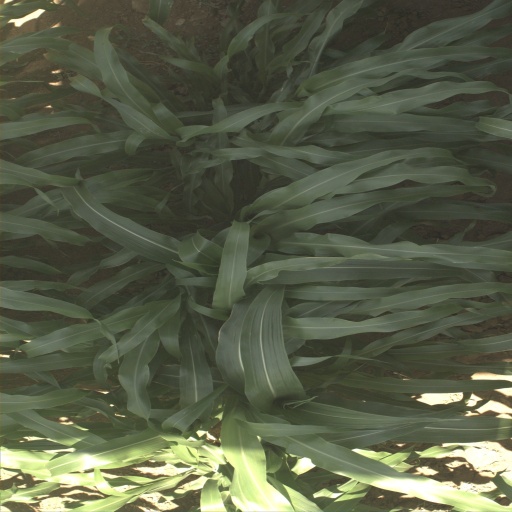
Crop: sorghum